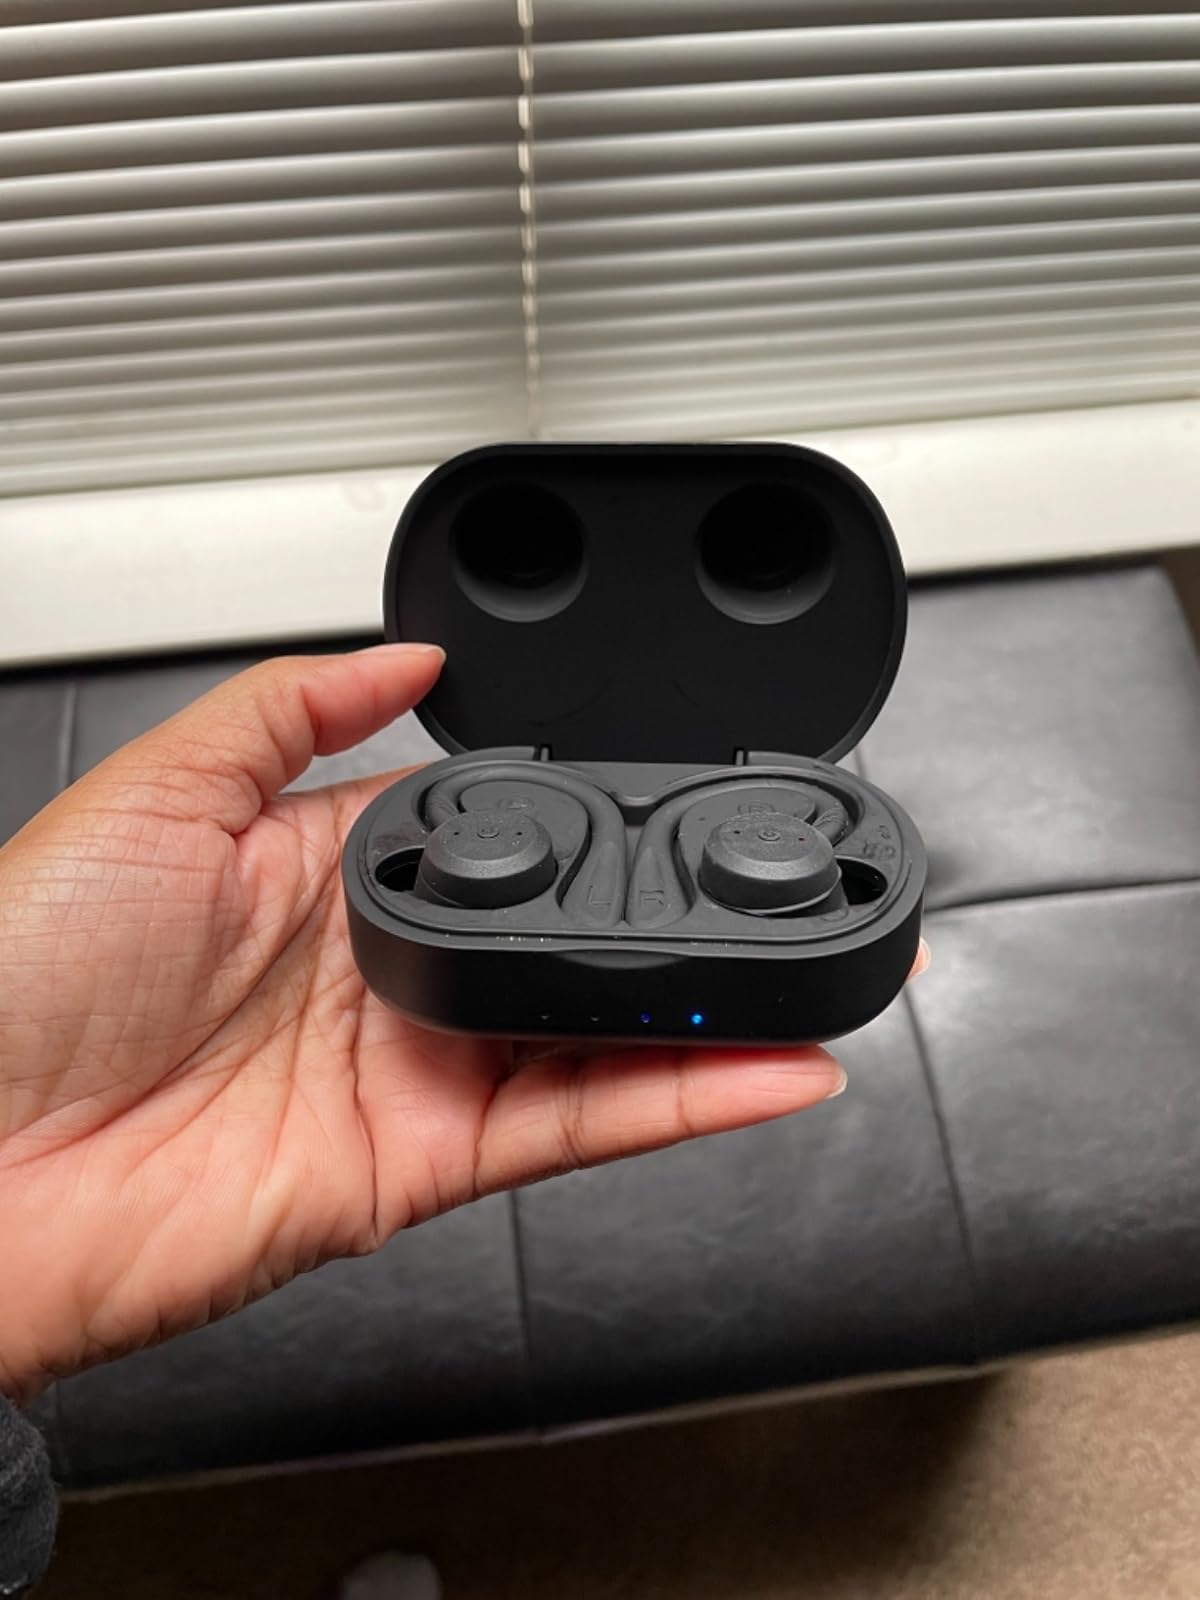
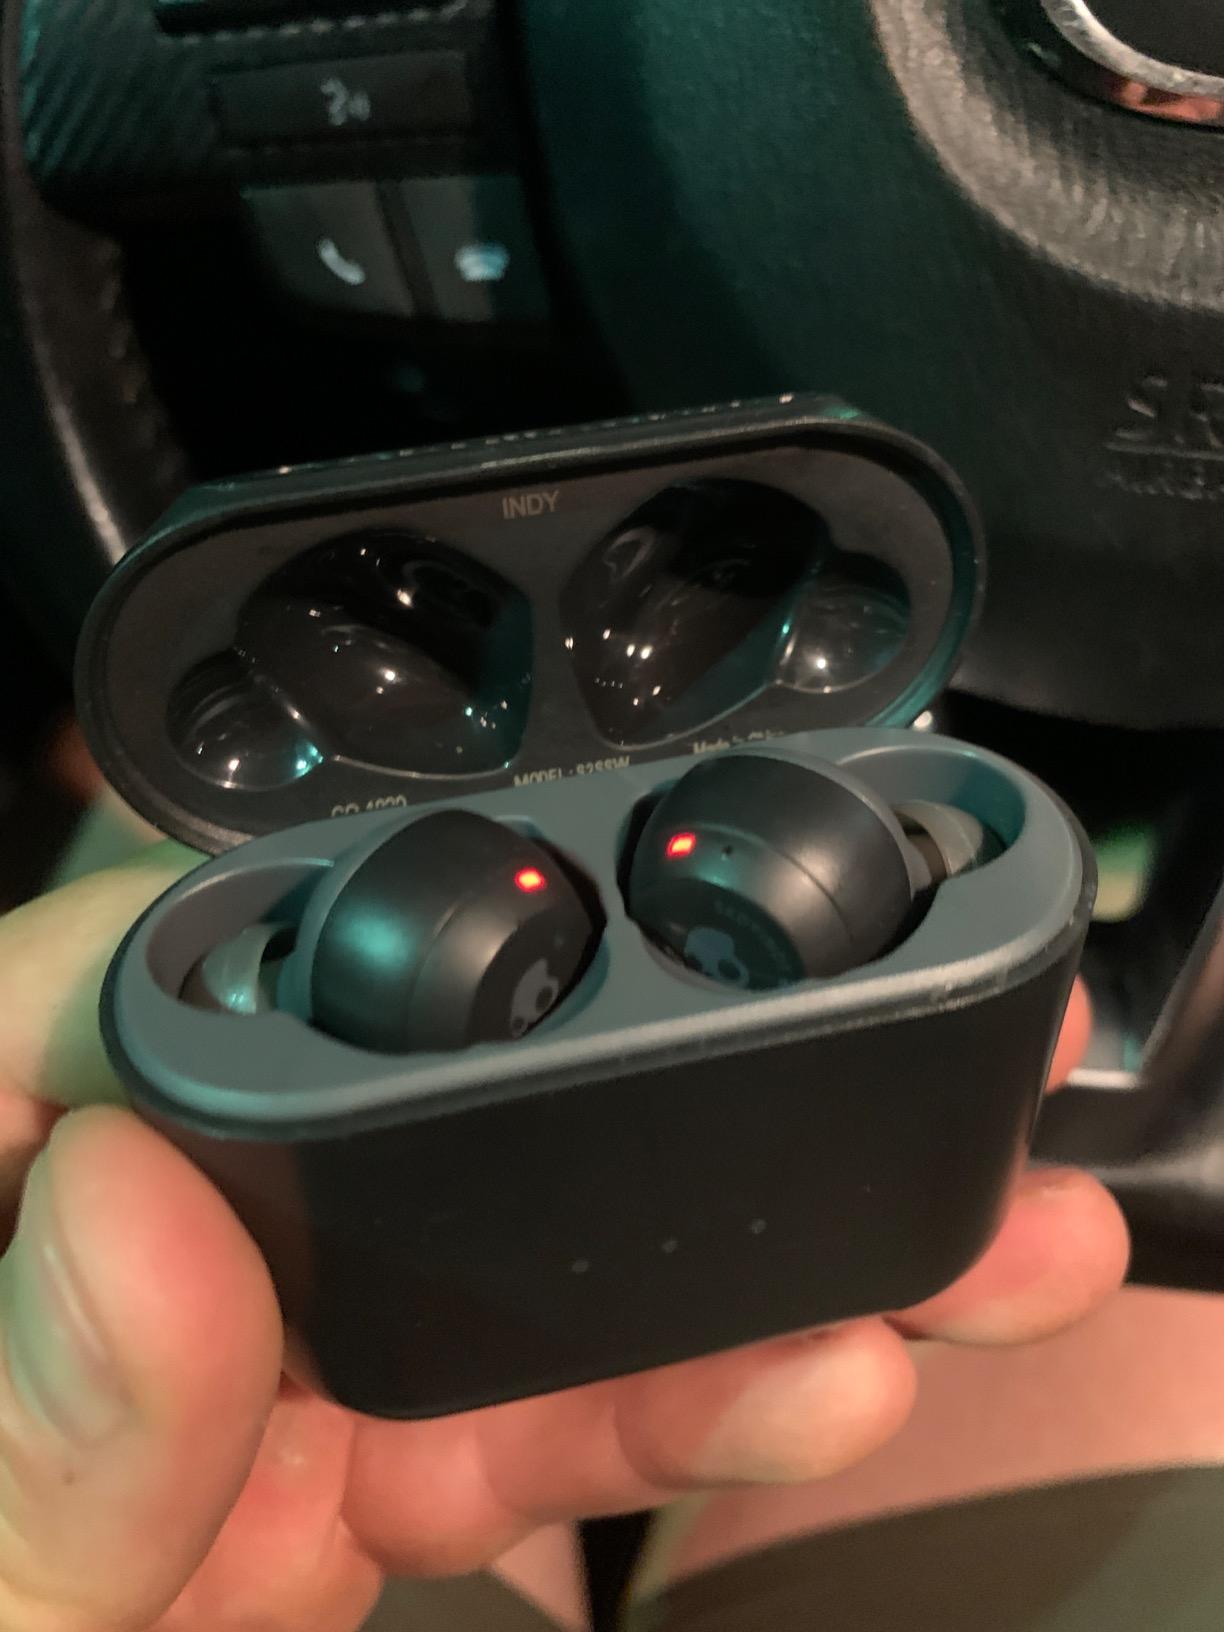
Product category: earbuds
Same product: no